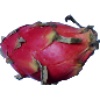
Label: red_pitahaya